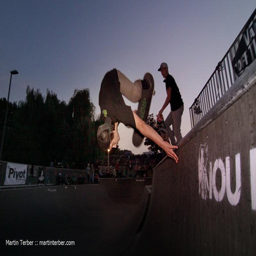
A picture of a person doing a skateboard trick.
A person on a skateboard does an air trick.
A skateboarder doing a trick off the top of a ramp.
A man riding a skateboard at a skate park.
A young man facing the ground during a dangerous stunt on a skateboard.